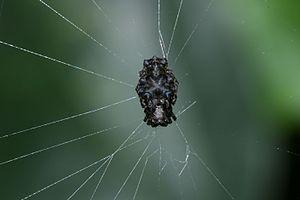
Wagneriana tauricornis est une espèce d'araignées aranéomorphes de la famille des Araneidae.
Wagneriana est un genre d'araignées aranéomorphes de la famille des Araneidae.